Anson G. Henry

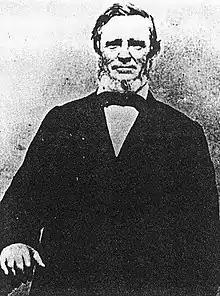

Anson G. Henry (October 3, 1804 - July 30, 1865) was a physician and politician, who is best known for his friendship with Abraham Lincoln. Henry received patronage appointments to Oregon Territory through Lincoln from 1852 onwards, first as an Indian agent and then as Surveyor General of Washington Territory. He died when the steamer "Brother Jonathan" ran aground near Crescent City, California and sank.